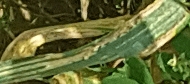
Label: Wheat___Yellow_Rust